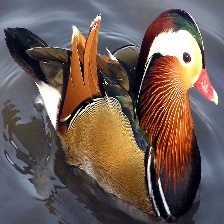
Species: MANDRIN DUCK
Scientific name: AIX GALERICULATA
ImageNet parent category: drake